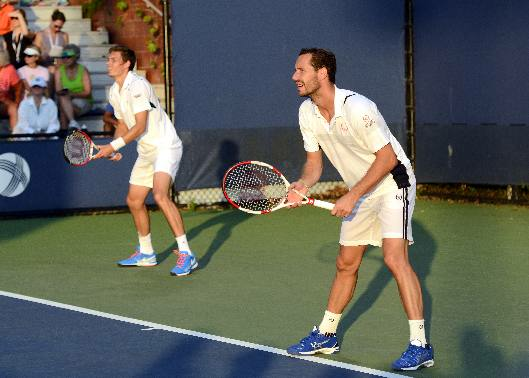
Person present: Yes